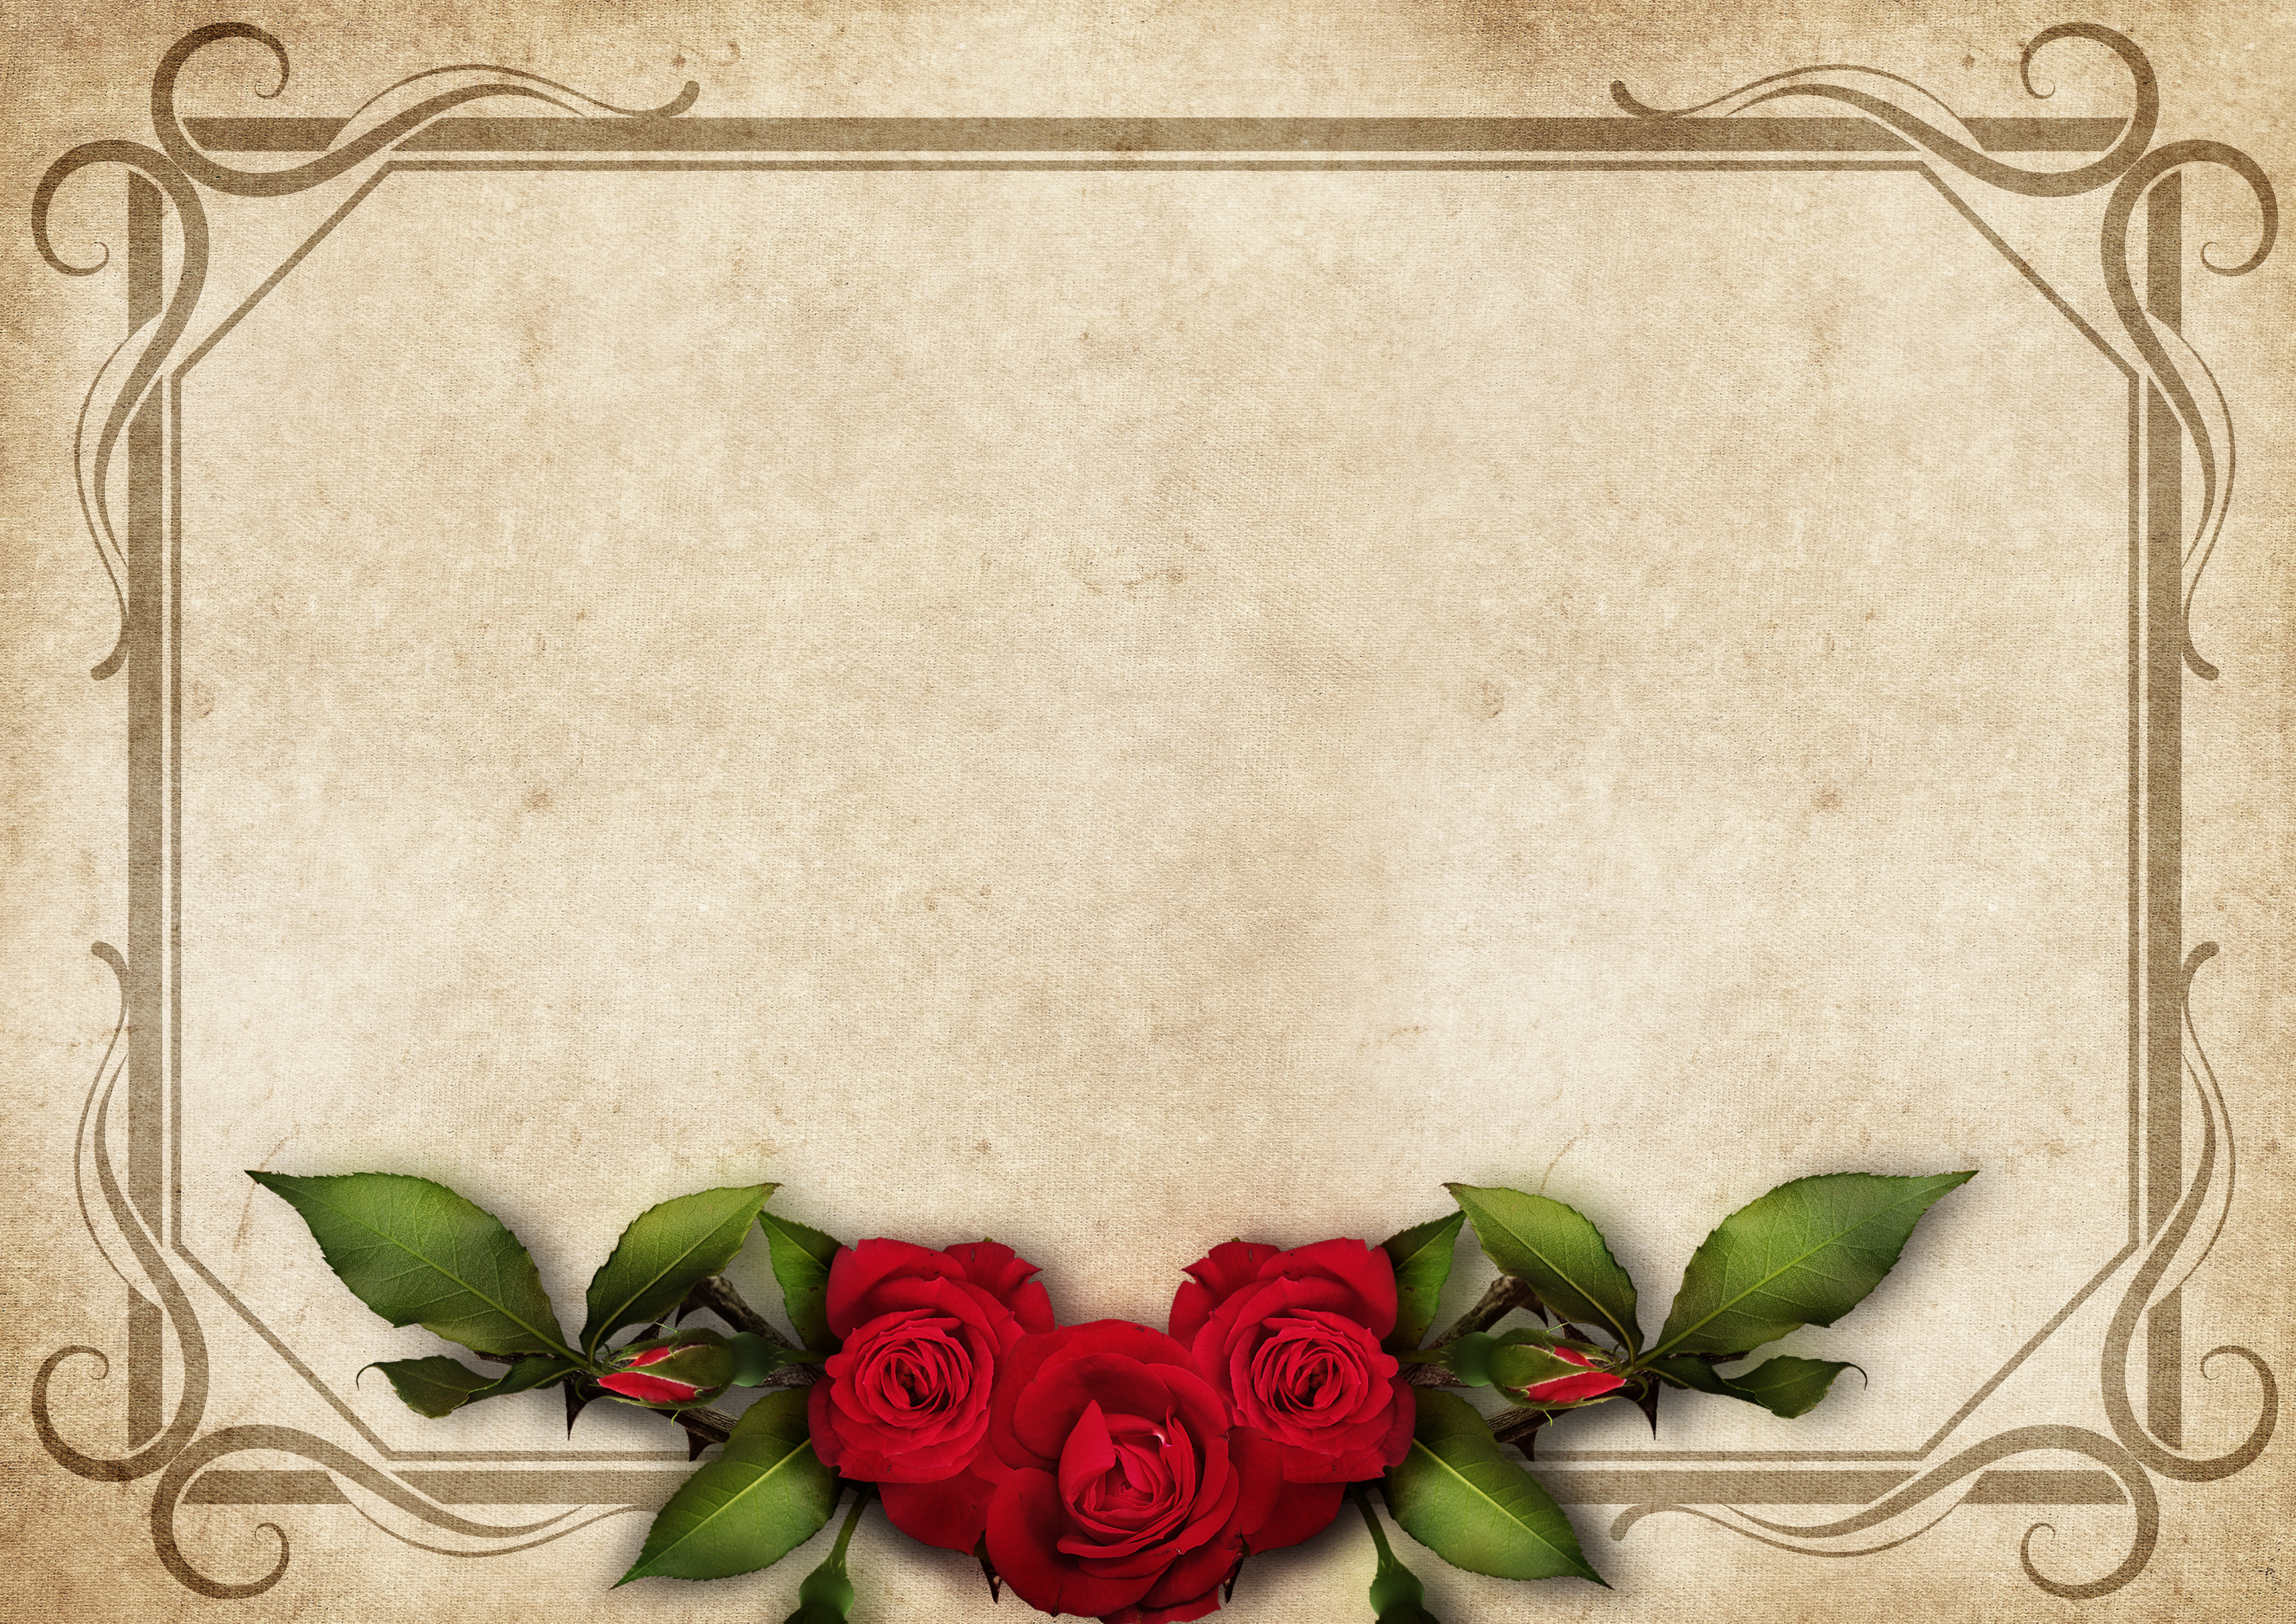
roses, frame, vintage, greeting card, wedding, copy space, romantic, love, decorative, decorated, birthday, scrapbooking, flowers, floral, red, template, greeting, welcome, paper, postcard, invitation, texture, flower, plant, picture frame, rose, floral design, heart, illustration, rose family